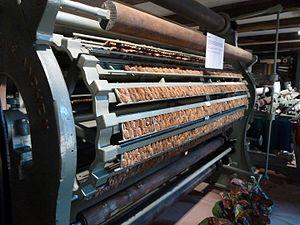
Laineuse à chardons, au centre touristique de la Laine et de la Mode, à Verviers, en Belgique
Chardon est un terme générique qui désigne de nombreuses espèces de plantes épineuses appartenant principalement à la famille des Asteraceae, notamment les genres Carduus, Cynara et Cirsium. Ce sont souvent des adventice. Ils ont en commun d'être, généralement, des plantes de terrains arides, de porter des feuilles piquantes ou des épines, et d'avoir des fleurs réunies en inflorescences formant des têtes denses et serrées, capitules ou ombelles. Certains espèces appartenant à la famille des Apiaceae comme le chardon-Roland, ou panicaut, et le chardon bleu des Alpes sont improprement considérés comme des chardons, sans qu'ils n’aient de lien avec cette famille. « Chardon » a la même origine étymologique que « cardon », variété d'artichaut dont on consomme les côtes.